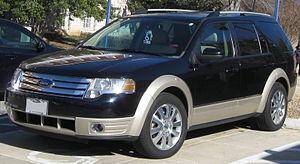
La Ford Taurus X est un crossover à 6 ou 7 places, produit aux États-Unis par la Ford Motor Company.